Pembroke Royal Garrison Artillery

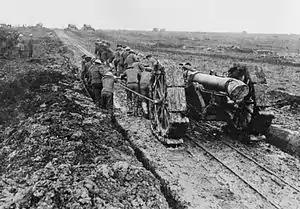
6-inch howitzer being moved through mud on the Western Front.

68th Siege Battery was formed under War Office Instruction 144 of 9 October 1915 from one company of the Pembroke RGA (TF) with equal numbers of men from the Regular RGA. The battery left the UK on 31 March 1916 and landed at Le Havre on 1 April to join the British Expeditionary Force (BEF). It took over four obsolescent 6-inch 30 cwt howitzers from 28th Siege Bty and joined VI Corps' Heavy Artillery.